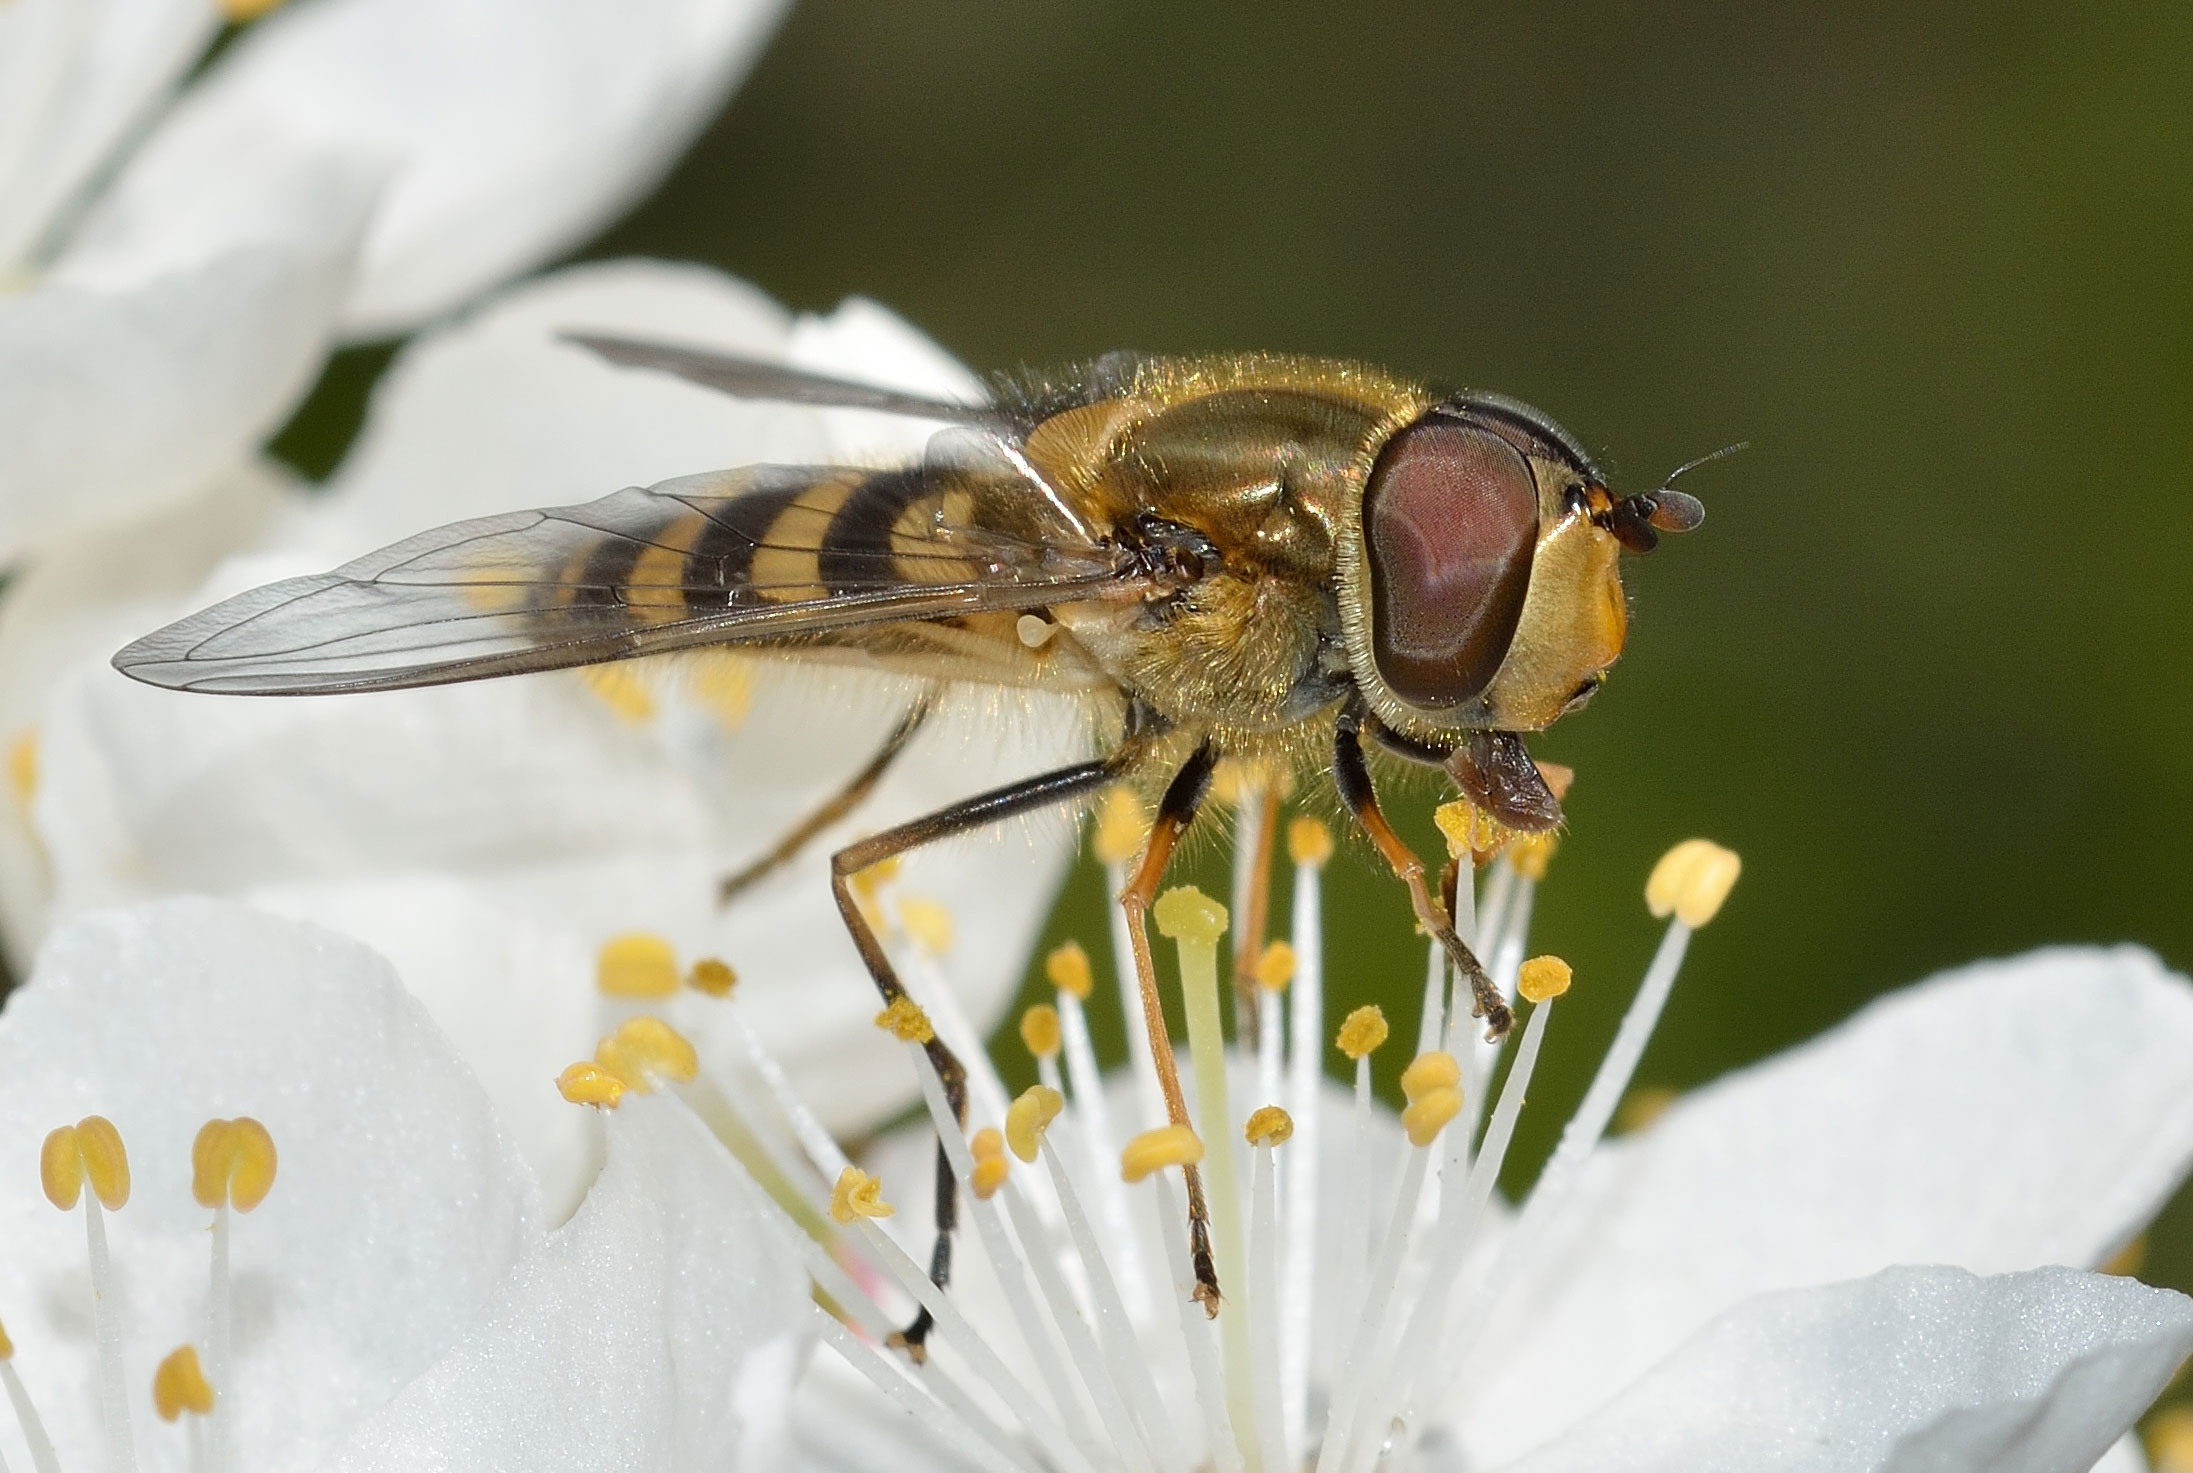
nature, photography, flower, petal, fly, insect, flora, fauna, invertebrate, close up, insects, nectar, diptera, macro photography, honey bee, lycaenid, syrphus